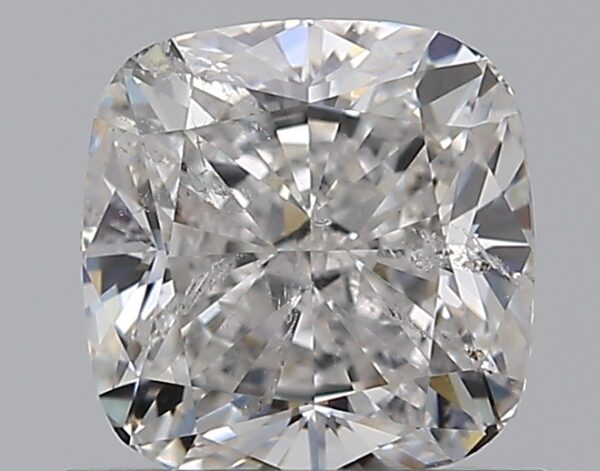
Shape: cushion
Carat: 1
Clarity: SI2
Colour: E
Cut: EX
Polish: EX
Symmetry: VG
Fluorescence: N
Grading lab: HRD
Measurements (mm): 5.62 x 5.48 x 3.76